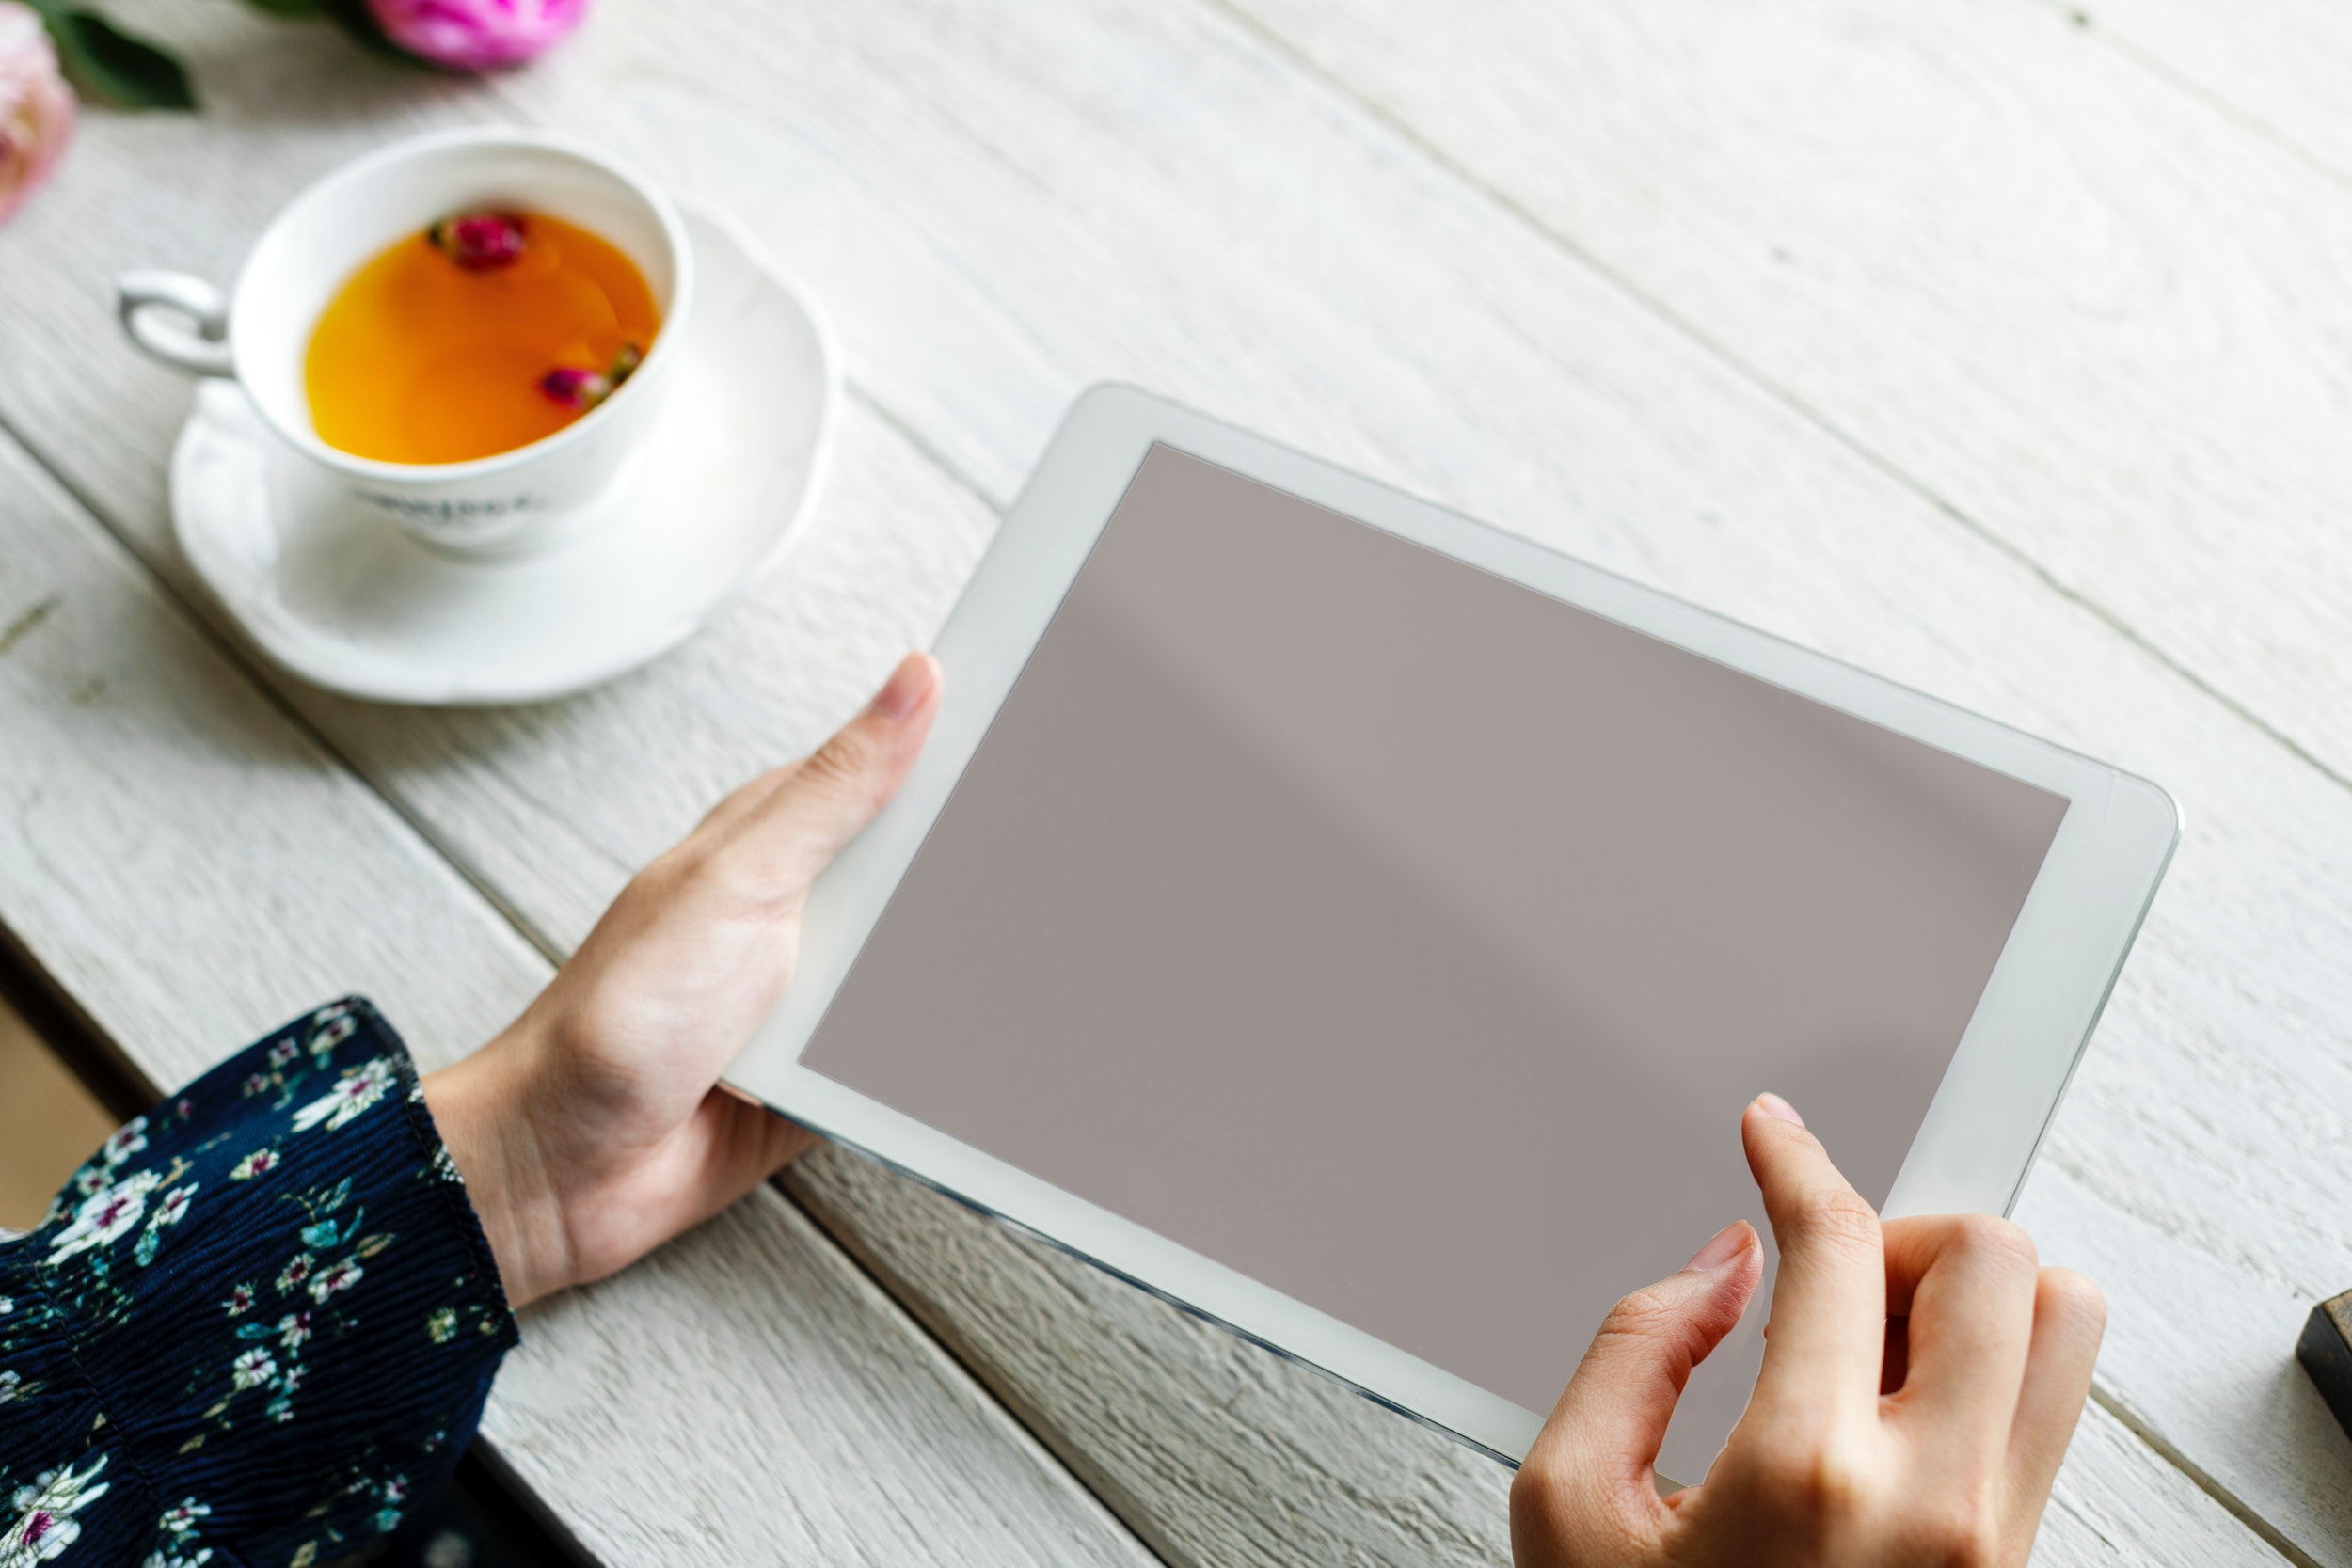
tablet computer, gadget, ipad, technology, electronic device, coffee cup, writing instrument accessory, hand, cup, table, writing, tableware, tray, paper, blackboard